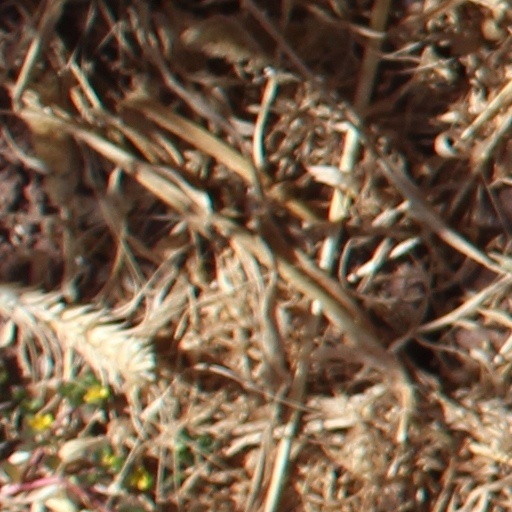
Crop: wheat